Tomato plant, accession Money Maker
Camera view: bottom (45 deg); turntable rotation: 330 degrees
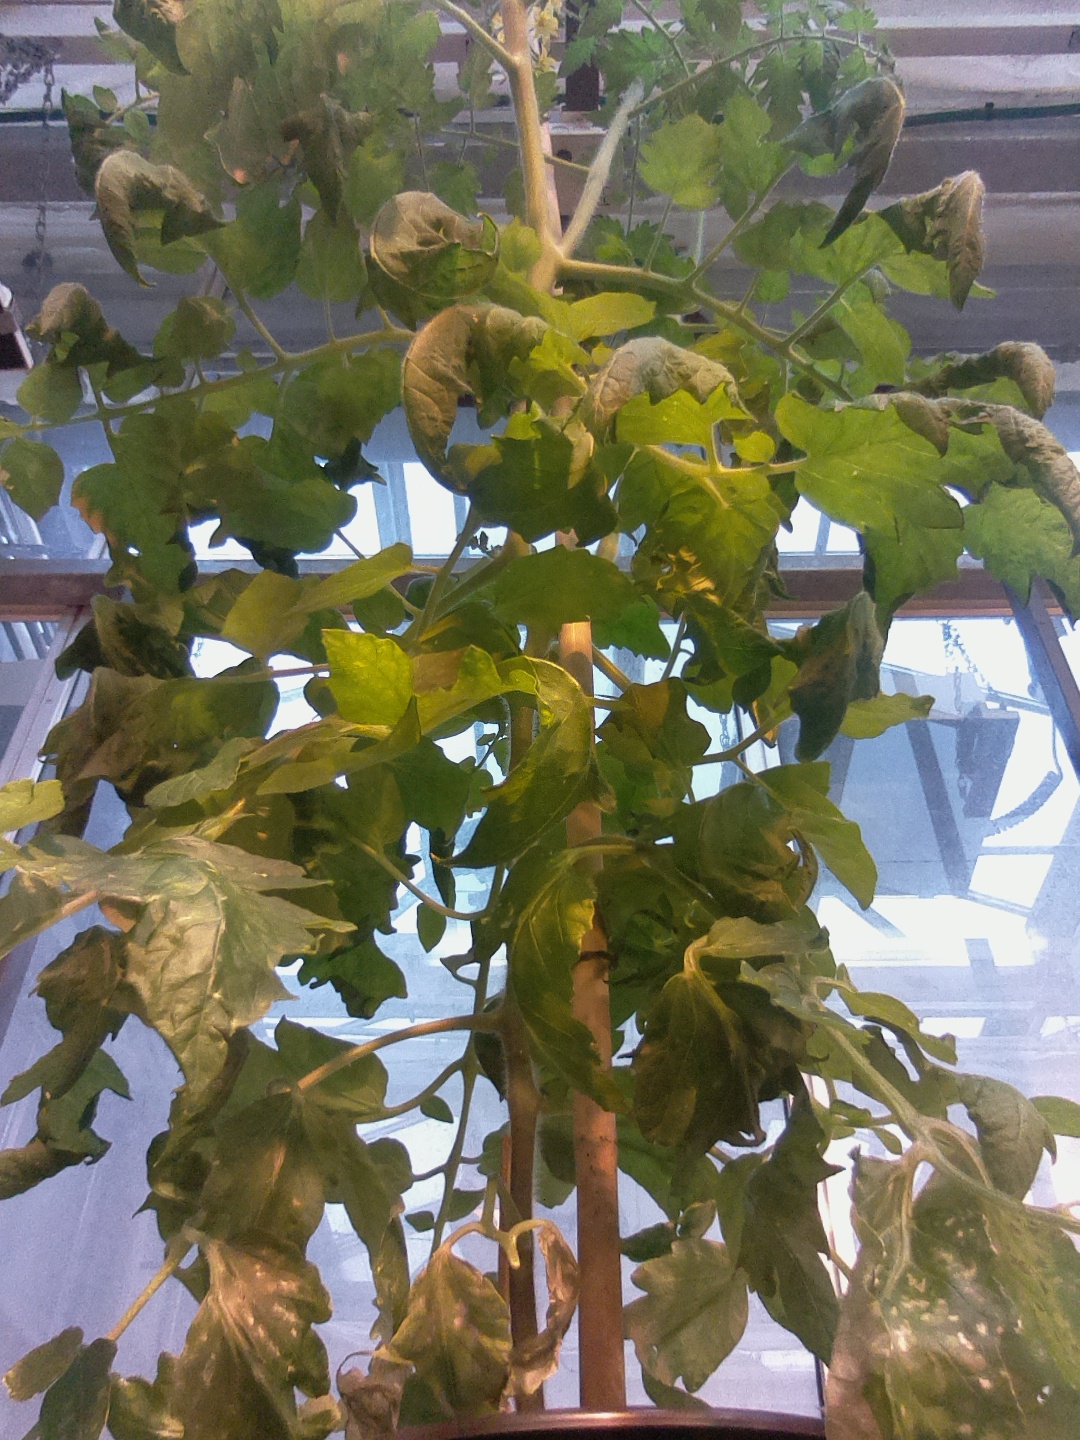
BBCH growth stage 67: Full flowering, 70%-80% of flowers open, more petals falling